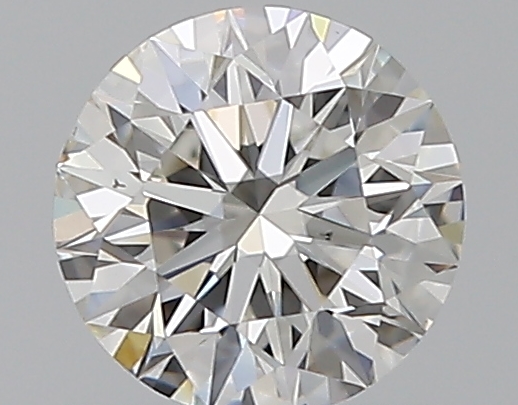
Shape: round
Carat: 0.72
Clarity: VS2
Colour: G
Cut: EX
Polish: EX
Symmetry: EX
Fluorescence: F
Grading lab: GIA
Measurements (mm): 5.71 x 5.74 x 3.59